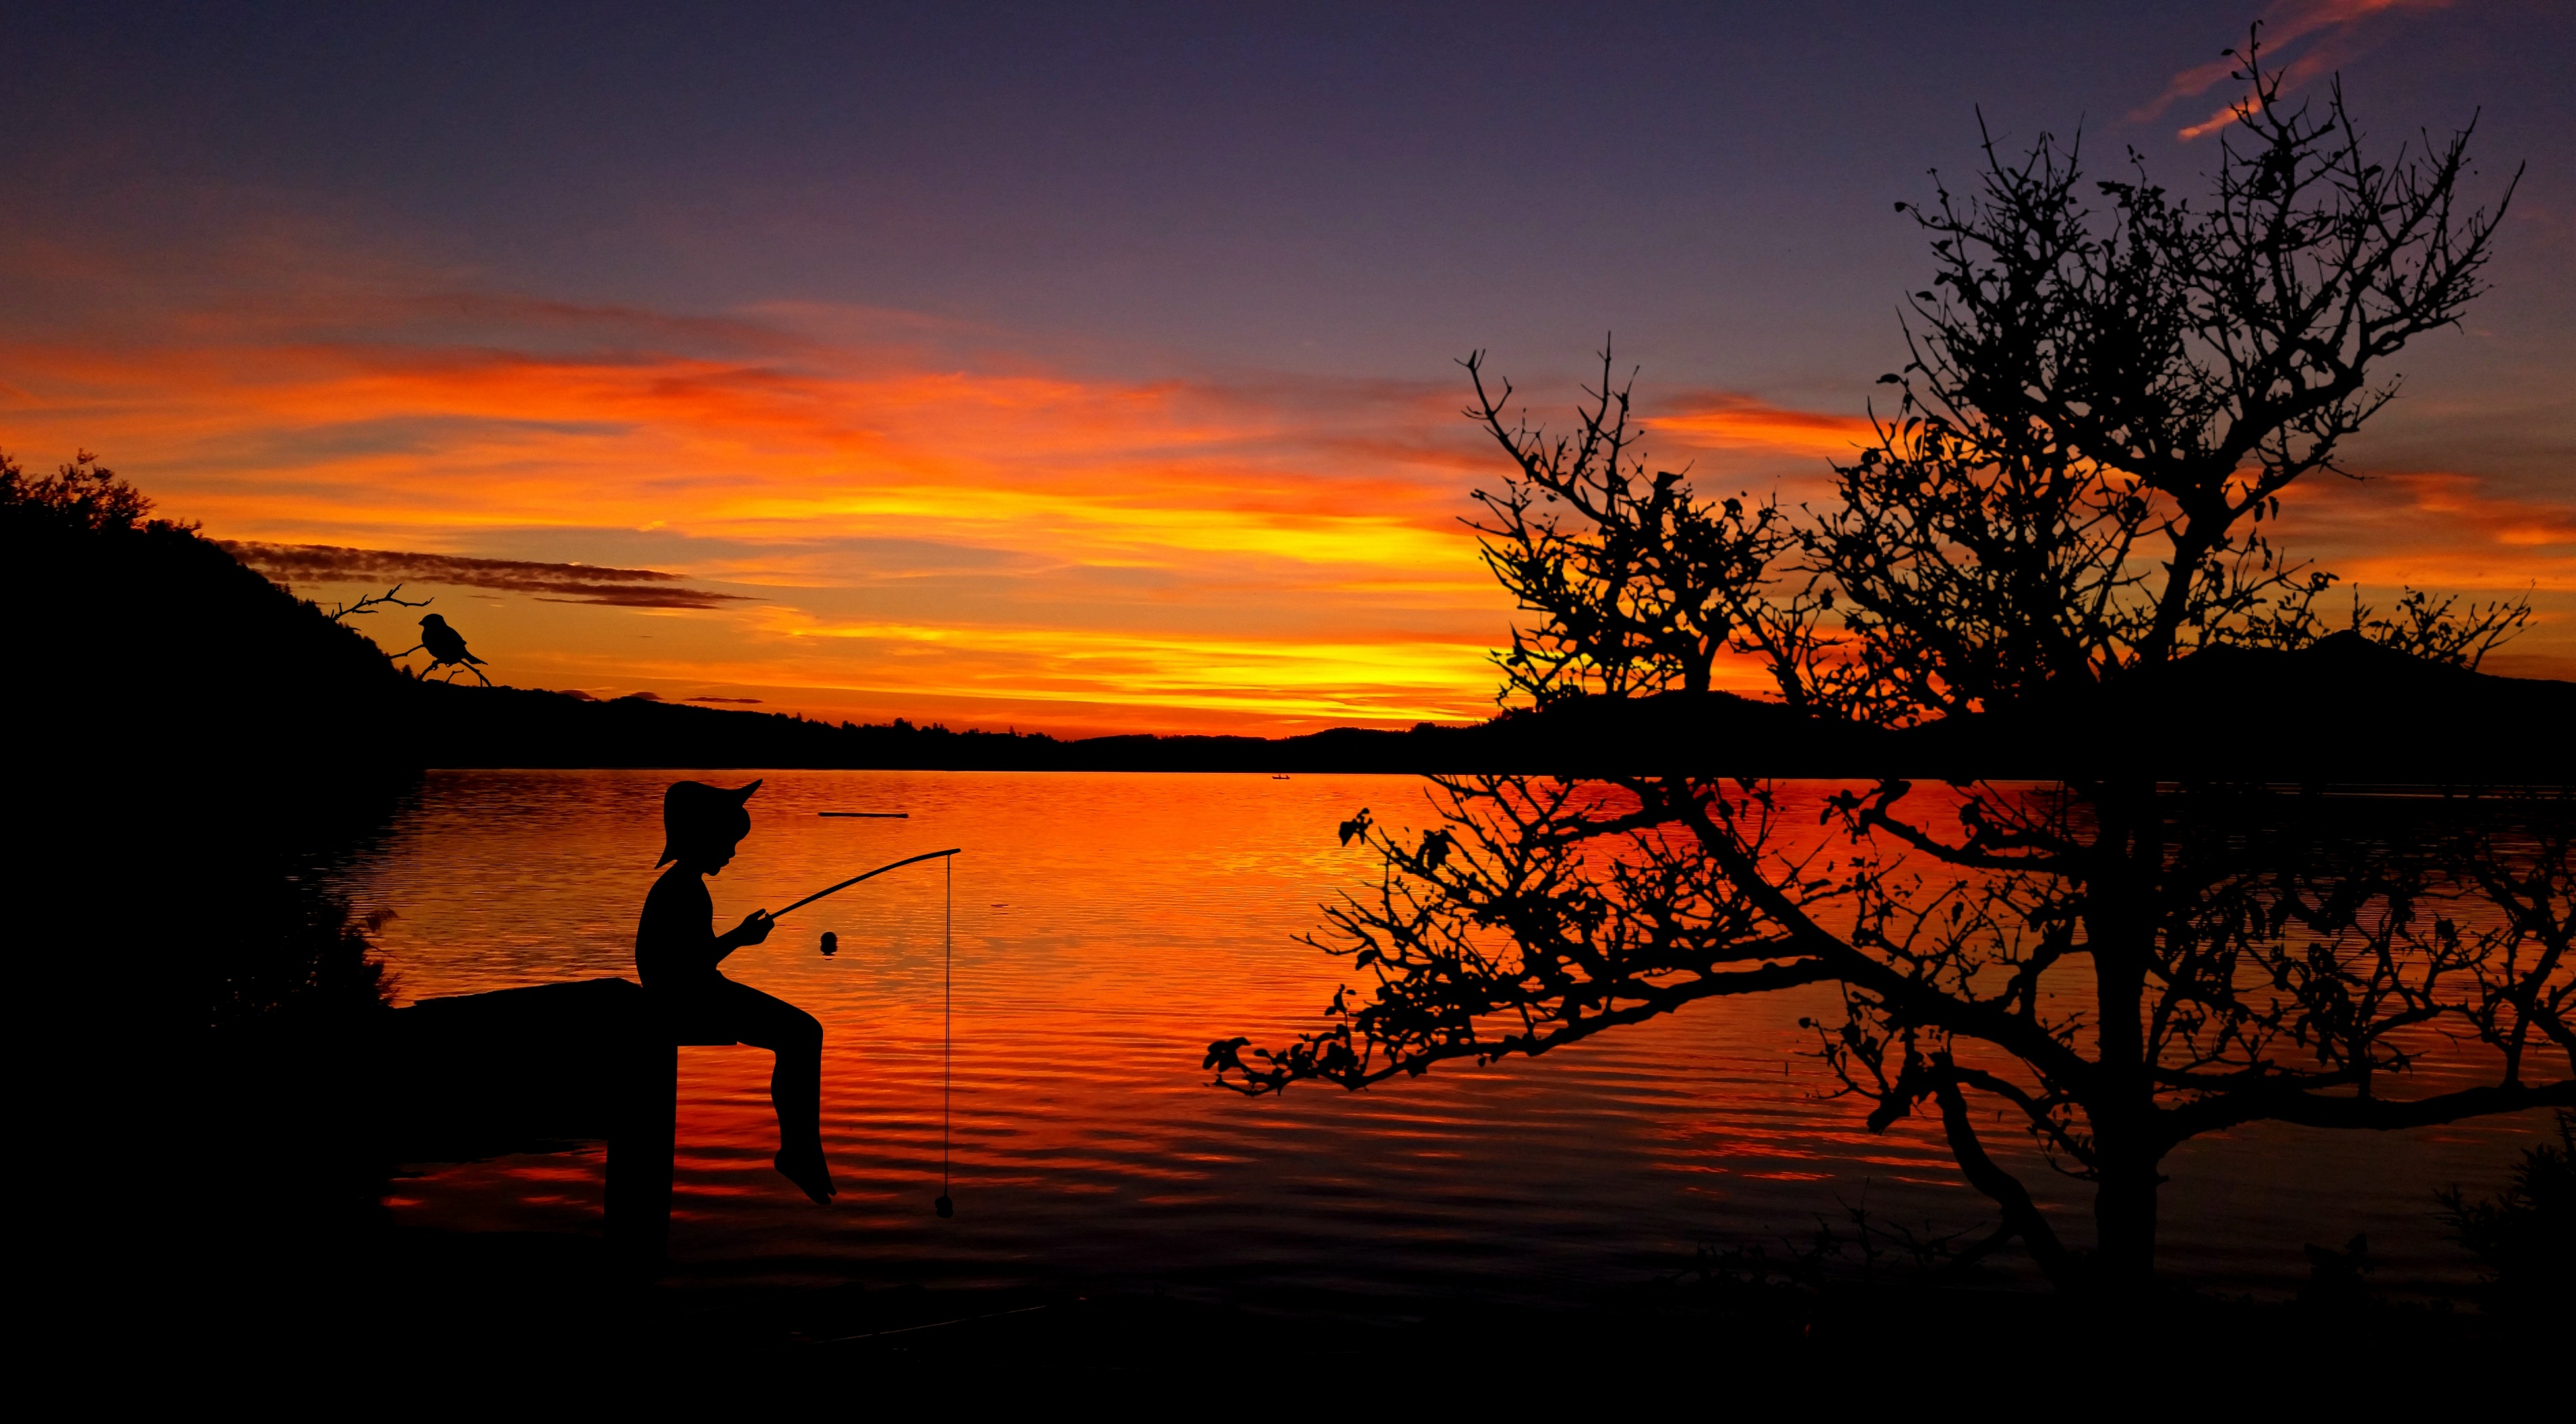
landscape, sea, water, nature, cloud, sky, sun, sunrise, sunset, morning, lake, boy, dawn, summer, dusk, idyllic, web, evening, reflection, relax, holiday, romantic, child, rest, fish, leisure, angel, relaxation, mood, waters, idyll, abendstimmung, afterglow, recovery, recover, fishing pond, sky colors, red sky at morning